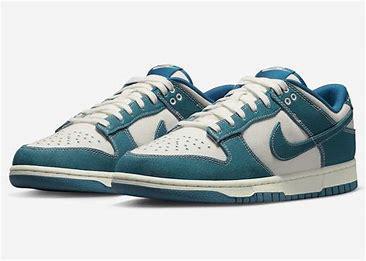
Brand: Nike
Model: Dunk